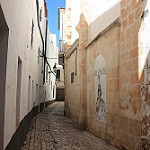
Label: street